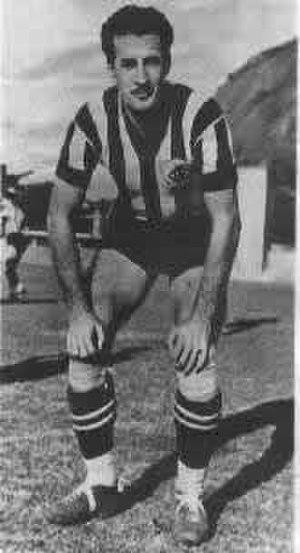
Le Botafogo de Futebol e Regatas est un club sportif brésilien, issu de la fusion en 1942 du Club de Regatas Botafogo, fondé en 1894, et du Botafogo Football Club, fondé en 1904.
Le Botafogo de Futebol e Regatas est un club omnisports brésilien, basé à Rio de Janeiro, dans le quartier du même nom, Botafogo. Il est principalement reconnu pour sa section de football, mais comporte également des sections de football de plage, d'aviron, de volley-ball, de basket-ball, de natation et d'autres. Fondé en tant que club de football le 12 août 1904, sous le nom de Botafogo Football Club, il fusionne avec le Club de Regatas Botafogo, un autre club du même quartier, fondé lui le 1ᵉʳ juillet 1894, pour former le Botafogo de Futebol e Regatas le 8 décembre 1942, jour de la fête de la sainte patronne du club, Nossa Senhora da Conceição.